Curt W. Bondy

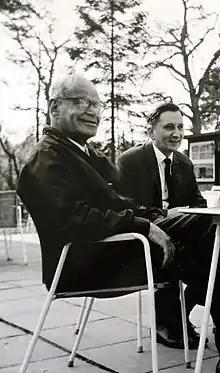

Curt Werner Bondy (3 April 1894 in Hamburg, Germany – 17 January 1972) was a German psychologist and social educator.